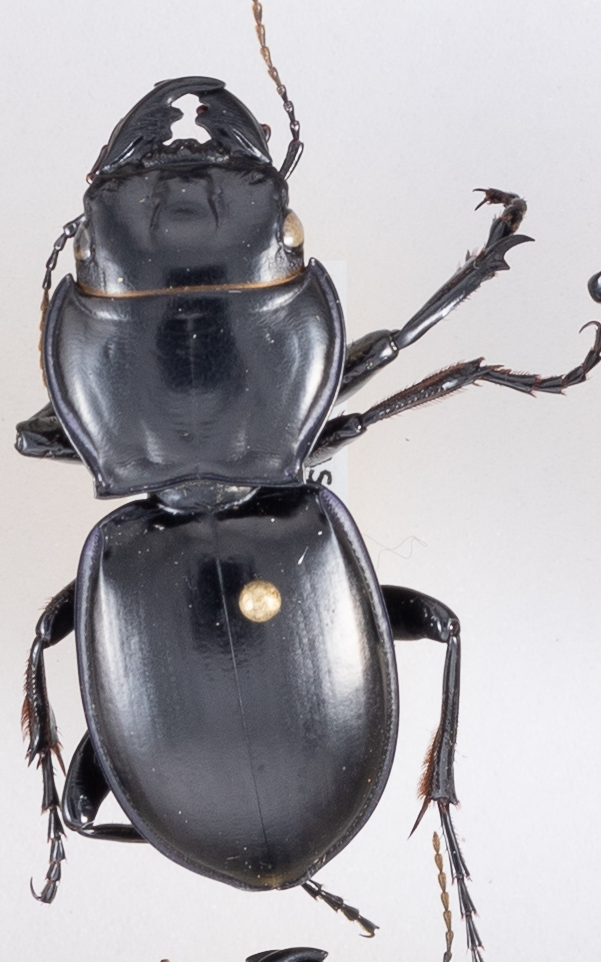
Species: Pasimachus californicus
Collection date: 2020-08-24
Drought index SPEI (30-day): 0.35
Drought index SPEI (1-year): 0.42
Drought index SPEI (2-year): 2.09